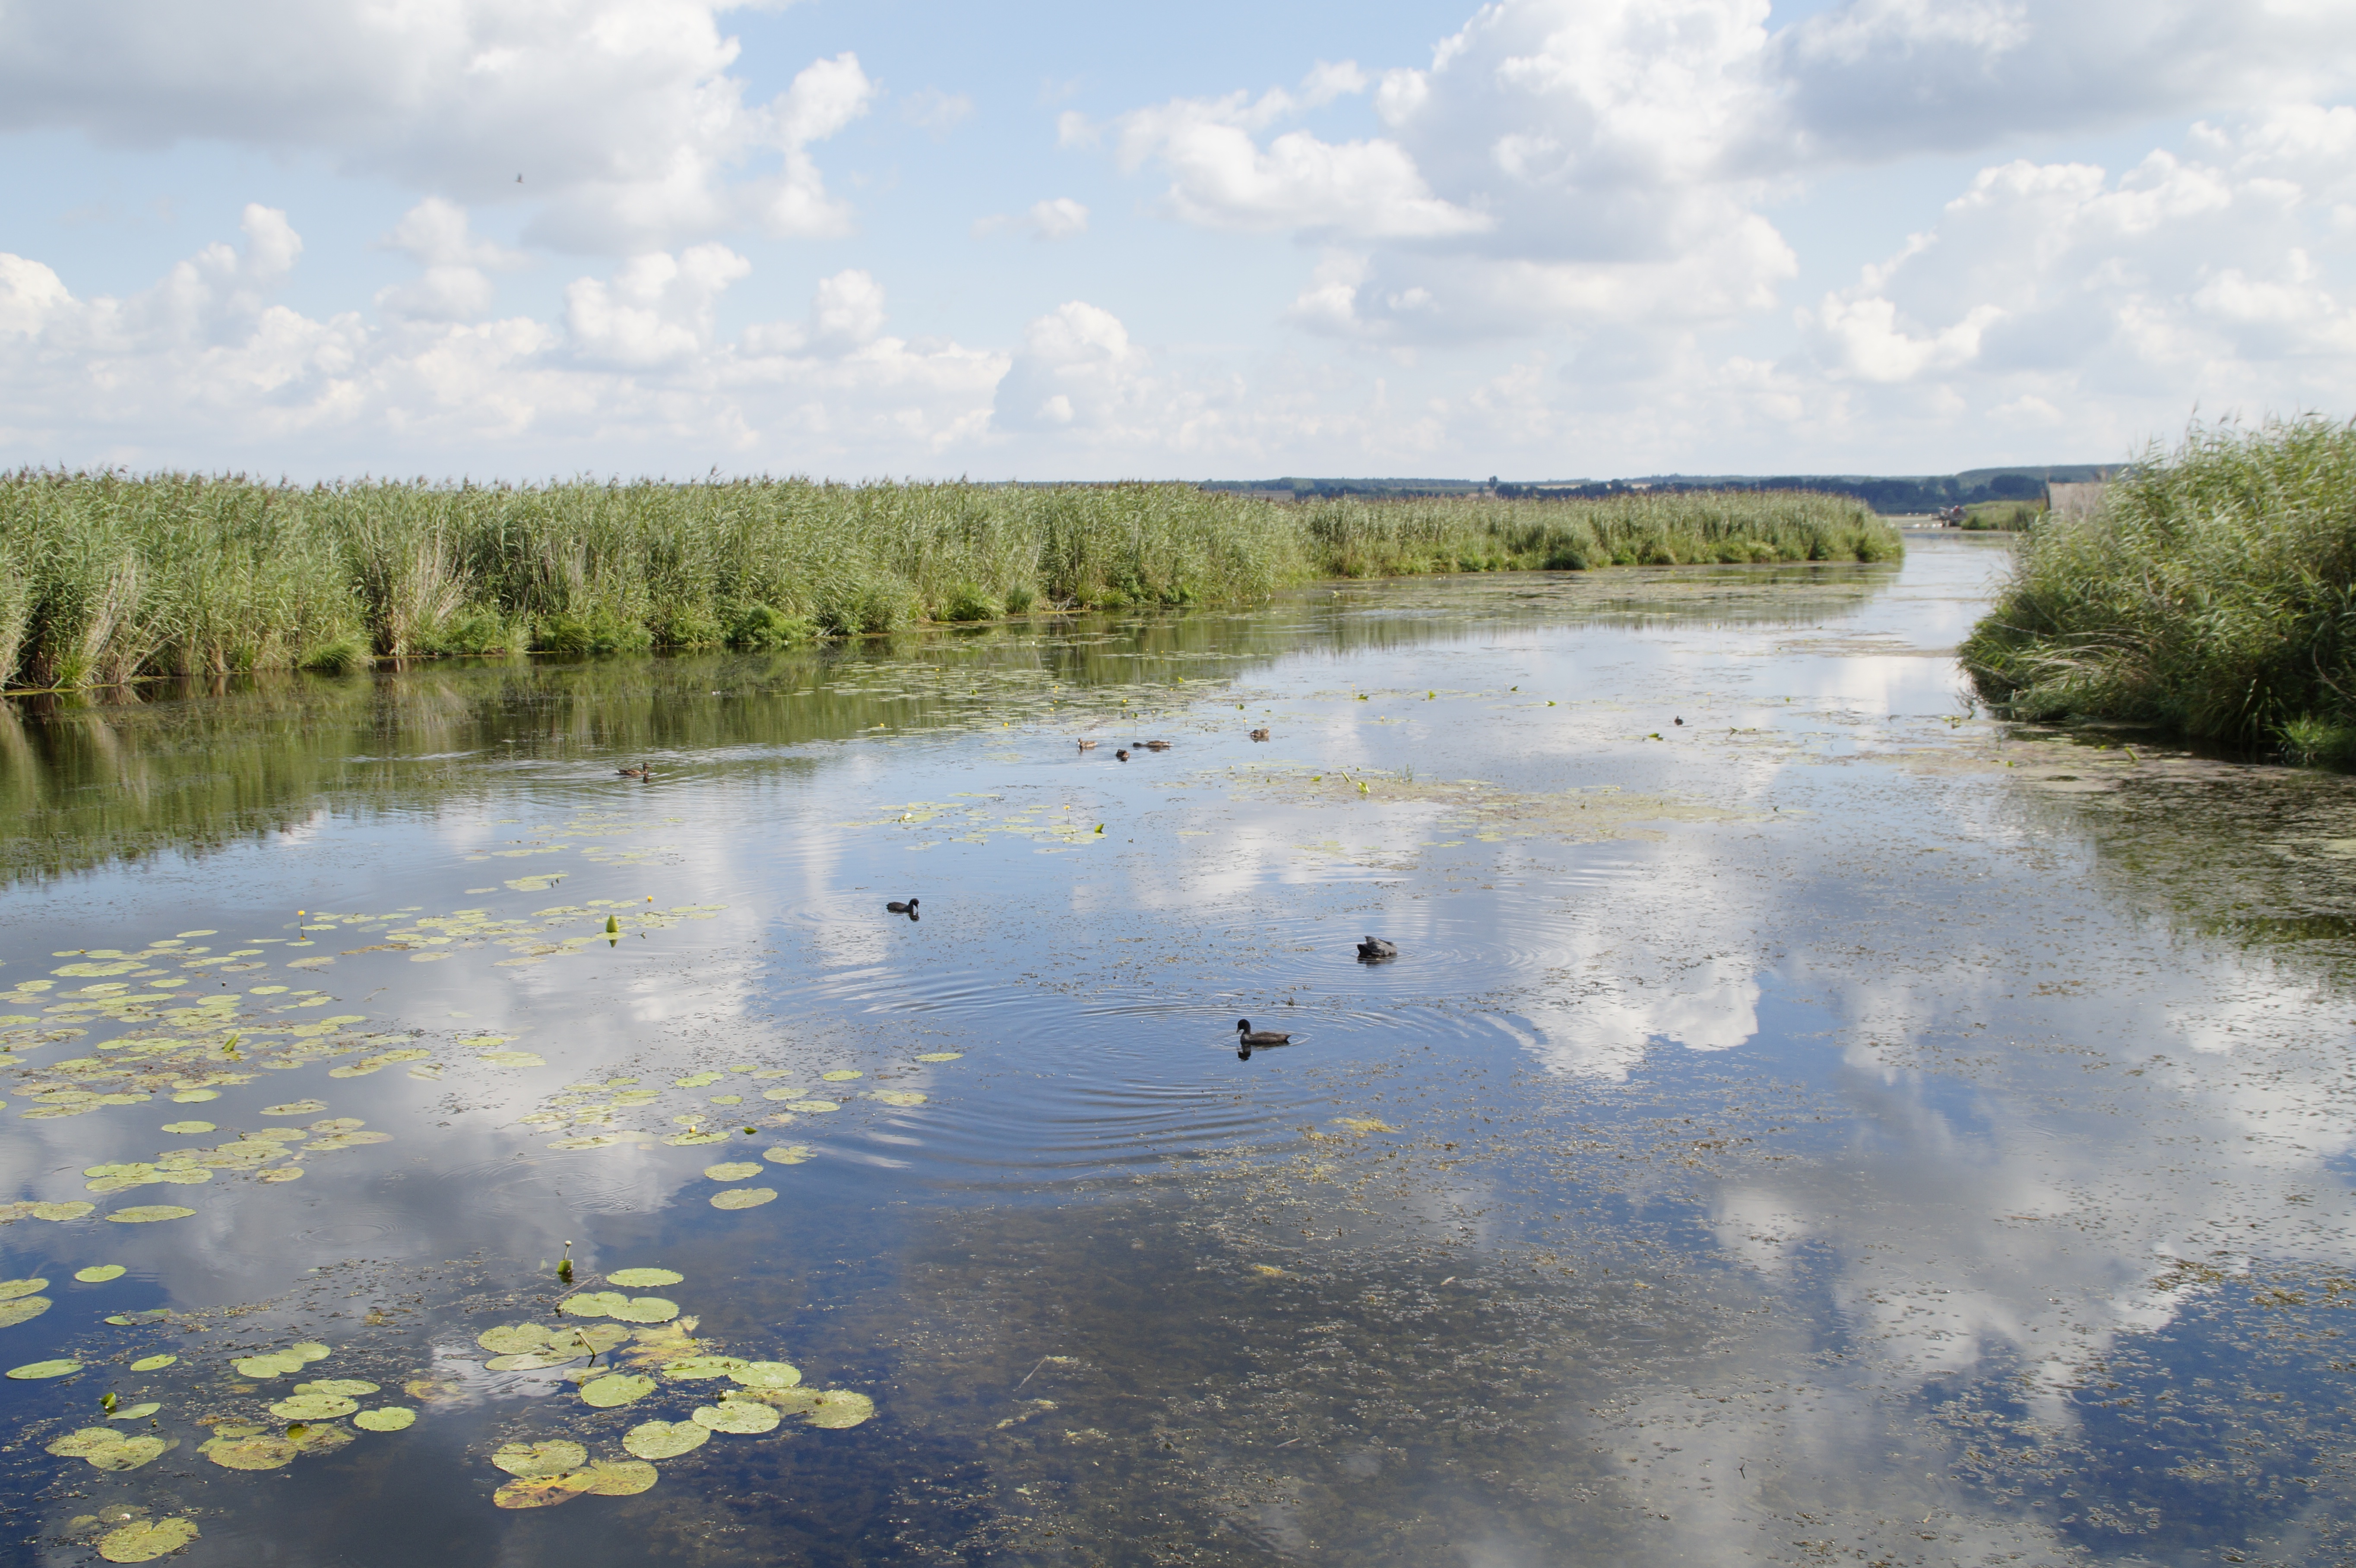
landscape, tree, water, nature, marsh, swamp, sky, lake, river, summer, reed, pond, stream, reflection, reservoir, body of water, clouds, wetland, bog, floodplain, habitat, loch, ecosystem, moorland, mirroring, grasses, nature conservation, nature reserve, southern germany, spring lake, summer landscape, baden wurttemberg, silted, fish pond, natural environment